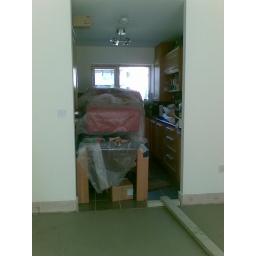
The other half of sofa on dining table in kitchen